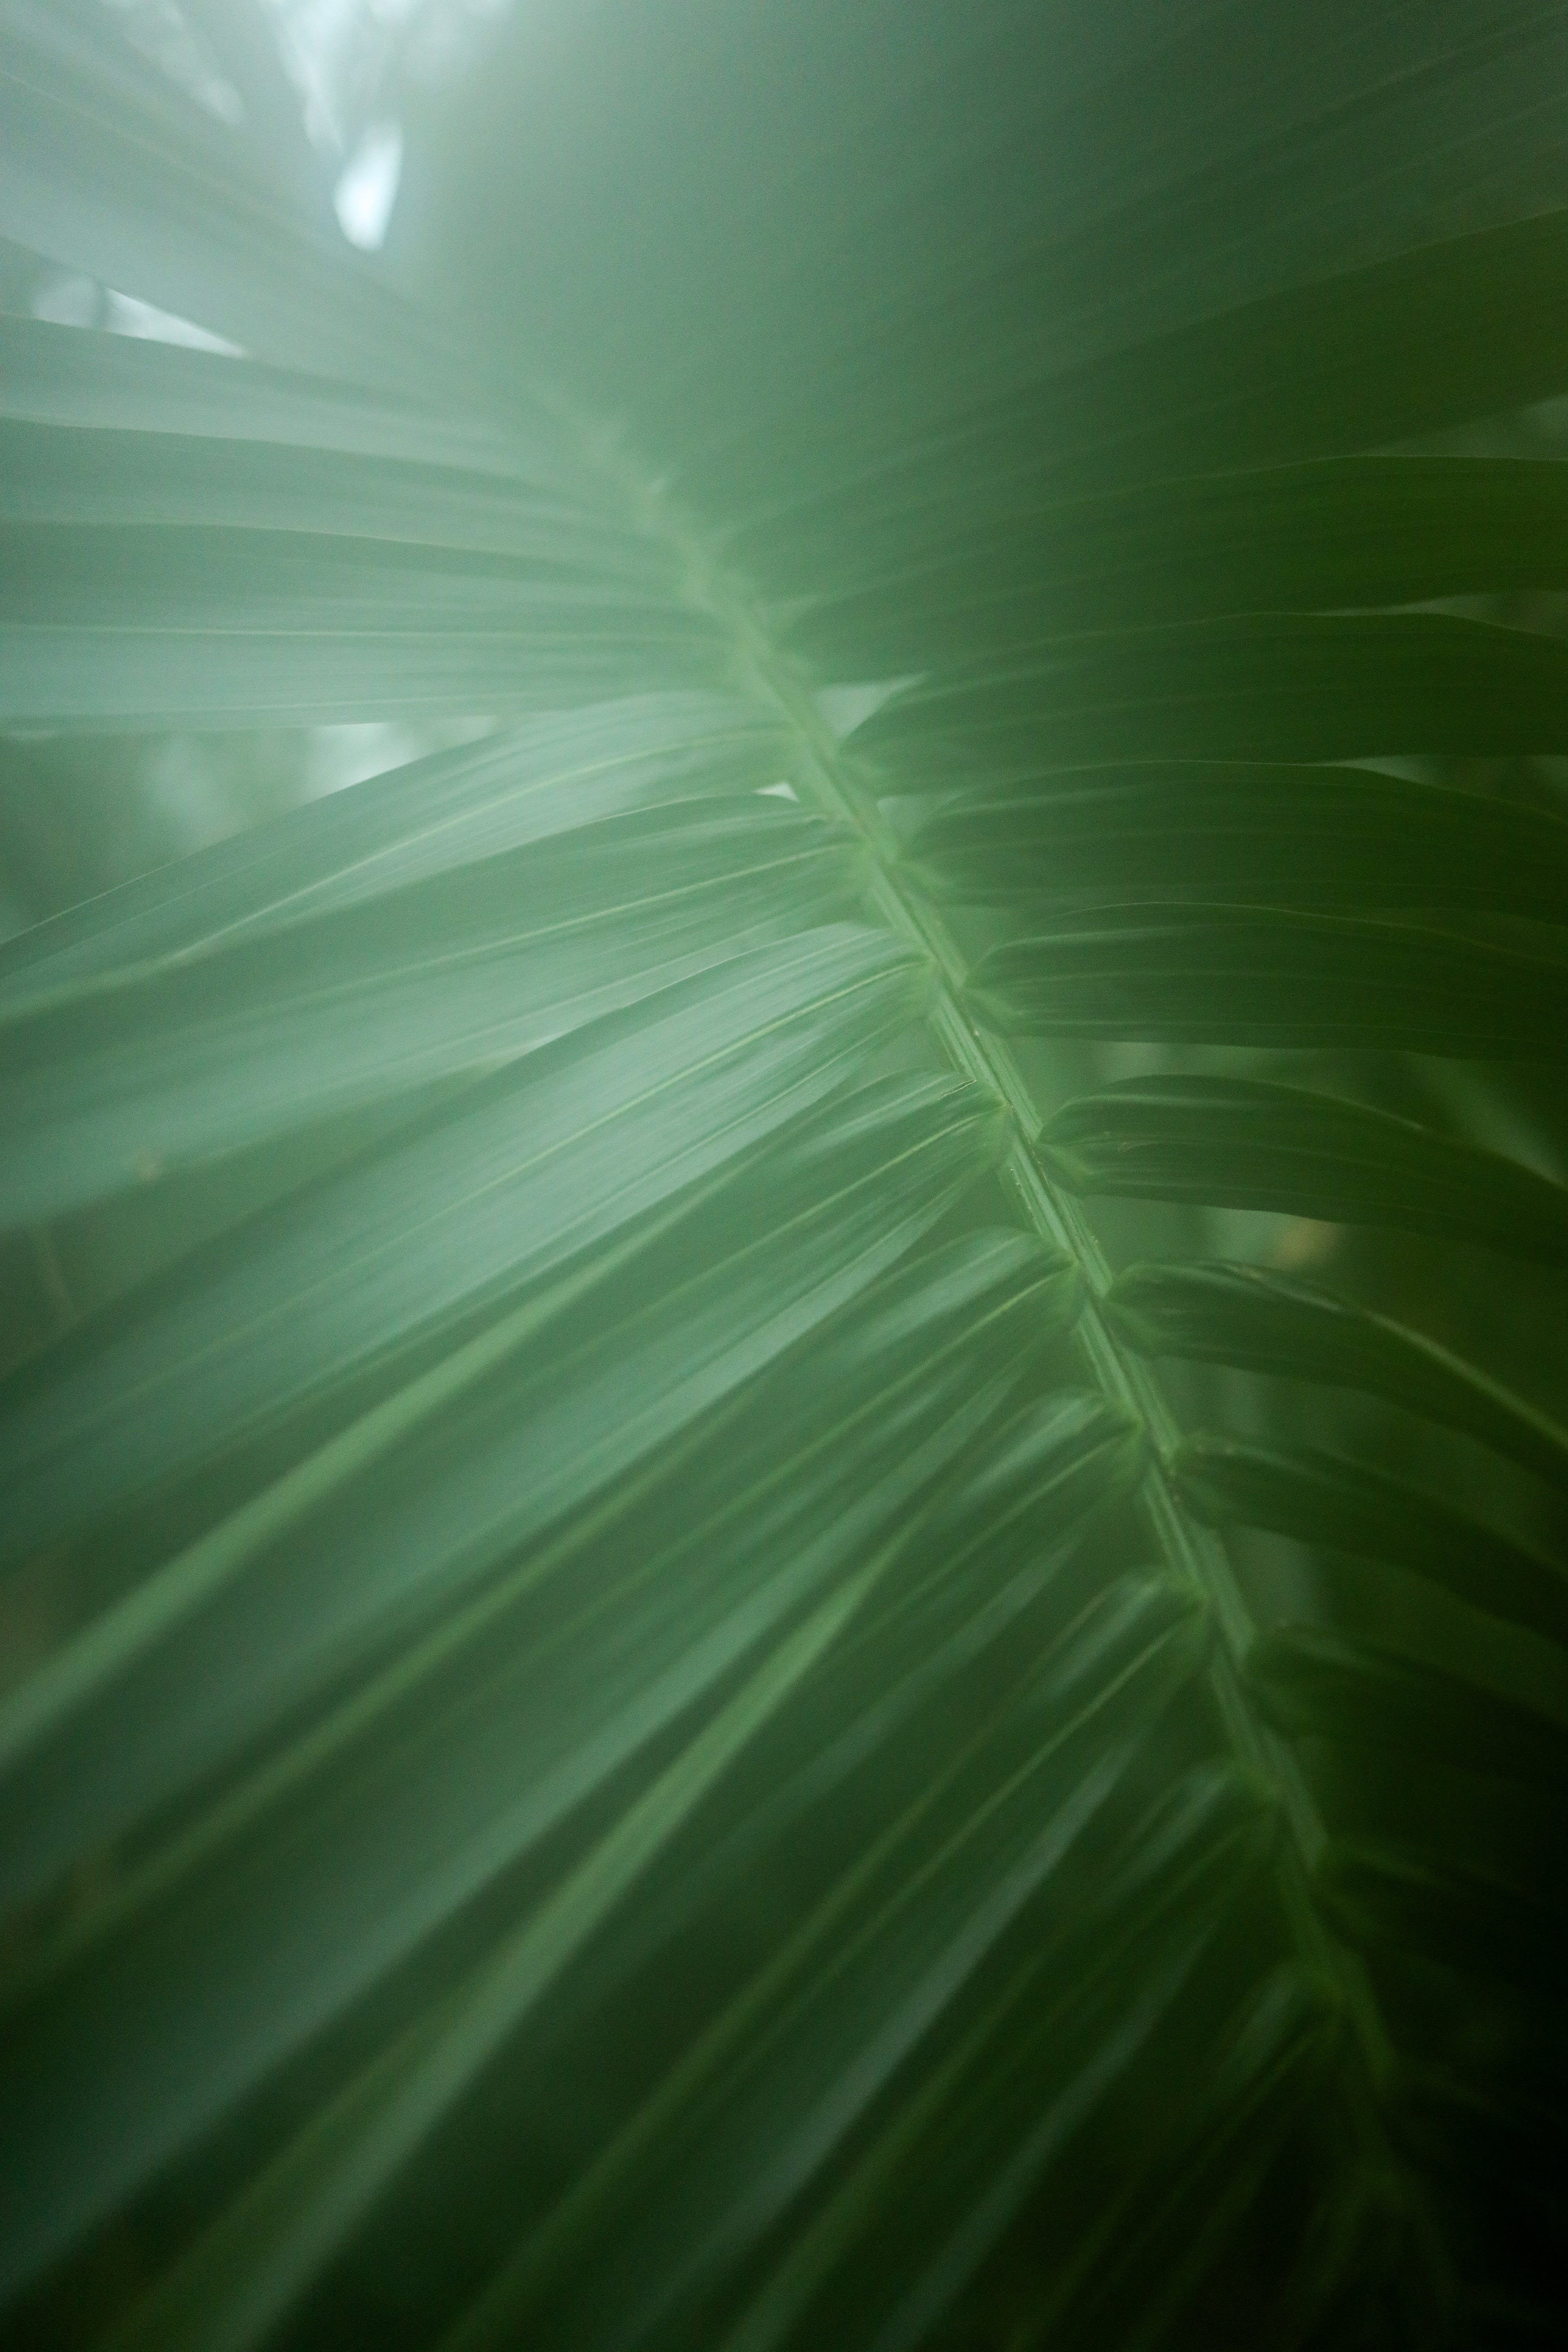
leaf, plant, water, terrestrial plant, tree, grass, Tints and shades, pattern, macro photography, electric blue, sky, darkness, landscape